Ingress (video game)

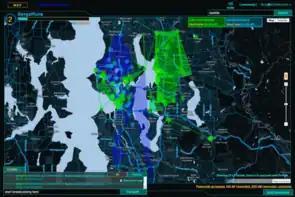

A player using their mobile device (or "scanner") is presented with a map representing the surrounding area. The map has a black background and is completely unmarked, except for buildings and roads outlined in grey but not labeled, and bodies of water. These geographical features are supplied by OpenStreetMap. Portals, Exotic Matter, links, and control fields are visible on the map. Distances from the player to in-game locations are displayed in metric units.